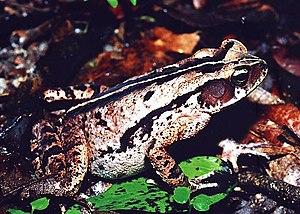
Rhinella ornata est une espèce d'amphibiens de la famille des Bufonidae.